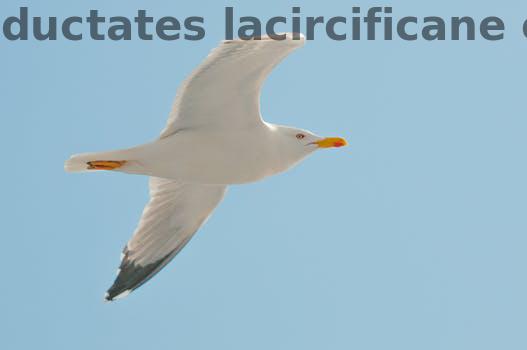
Label: Watermark